Peñalara Natural Park

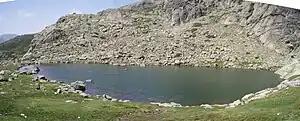
Peñalara Great Lake.

There are some twenty small glacial lakes in the park. All are located to the east of the large walls in a relatively level zone of elevation 2.2 – 2 km. One of the largest is Bird Lake to the northeast of Bird Cliff. A half kilometer to the south is the Lake of Carnations, a small lagoon between the Cliff of Carnations and the eastern slope of Peñalara Peak. In the bed of Peñalara cirque, further to the south, is the circular Peñalara Great Lake, the most extensive in the reserve. It is the most popular with visitors. Approximately .6 km to its southeast is Chica Lagoon, the most distant lake of the cirque: a small and seldom-visited lagoon that commands an impressive view of the Older Sister Mountain, the Peñalara cirque, and Peñalara Peak. All the lakes remain frozen from September until about March.